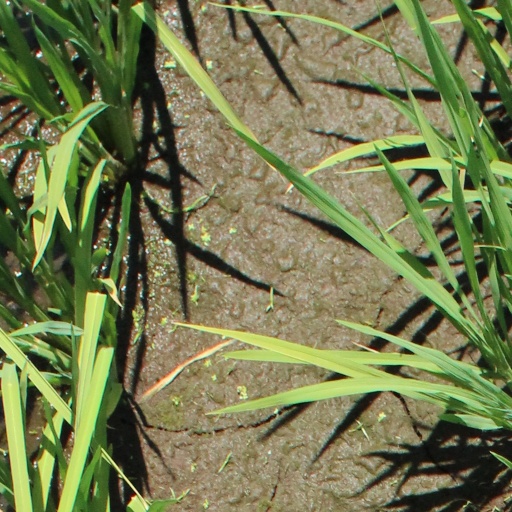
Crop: rice